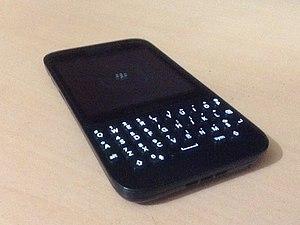
Le BlackBerry Q5 est le troisième appareil BlackBerry bénéficiant du système d'exploitation BlackBerry 10.